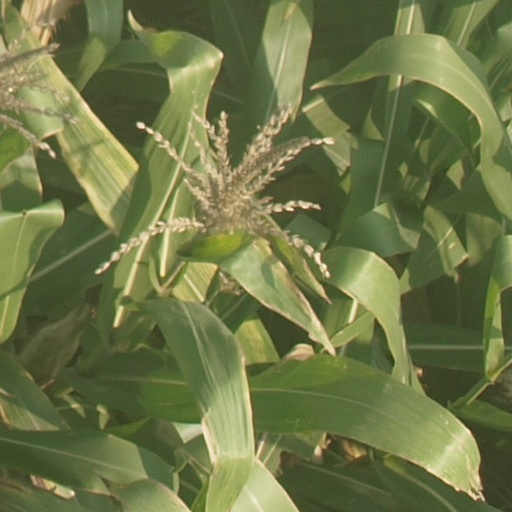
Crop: maize; corn